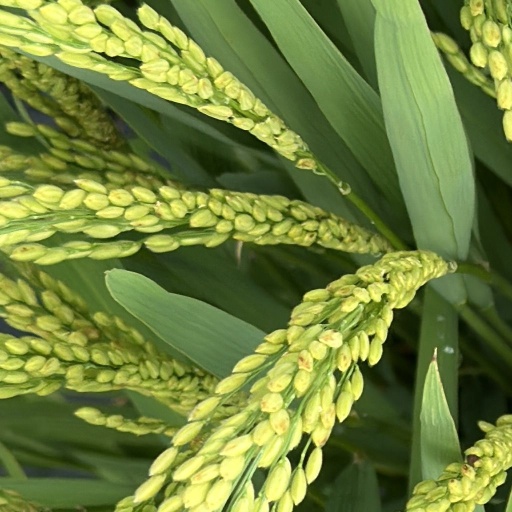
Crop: rice